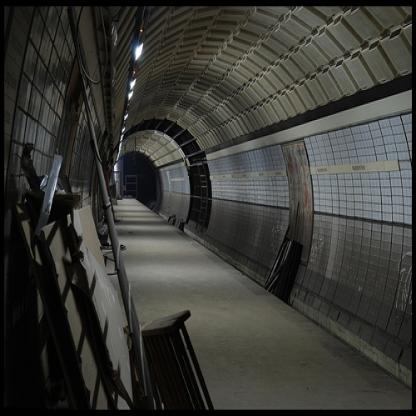
Scene: Indoor